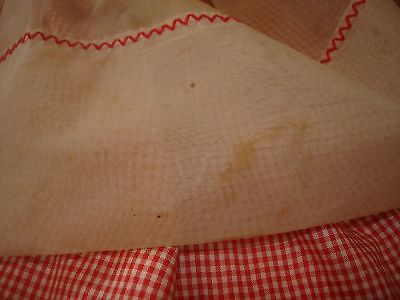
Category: toaster